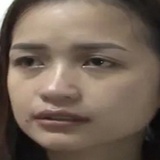
hoa hậu Ngọc Châu